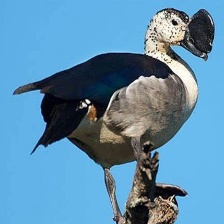
Species: KNOB BILLED DUCK
Scientific name: SARKIDIORNIS MELANOTOS
ImageNet parent category: drake